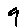
Label: 9